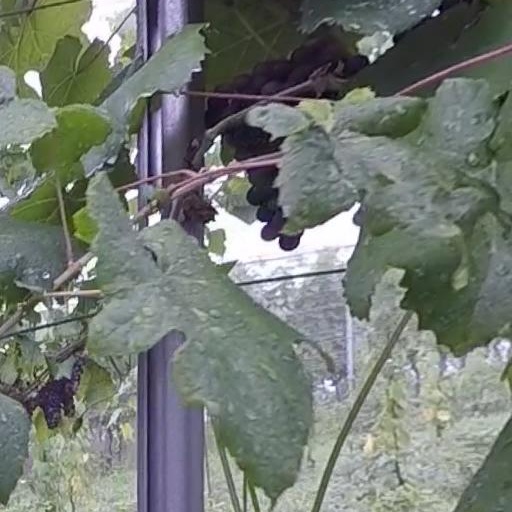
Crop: grape